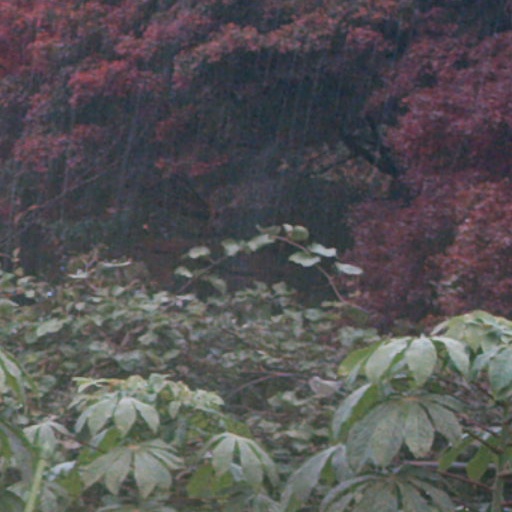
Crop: cassava